Lloyd Parrott

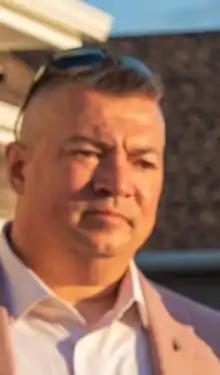

Canadian politician, who was elected to the Newfoundland and Labrador House of Assembly in the 2019 provincial election. He represents the electoral district of Terra Nova as a member of the Newfoundland and Labrador Progressive Conservative Party. He was re-elected in the 2021 provincial election.